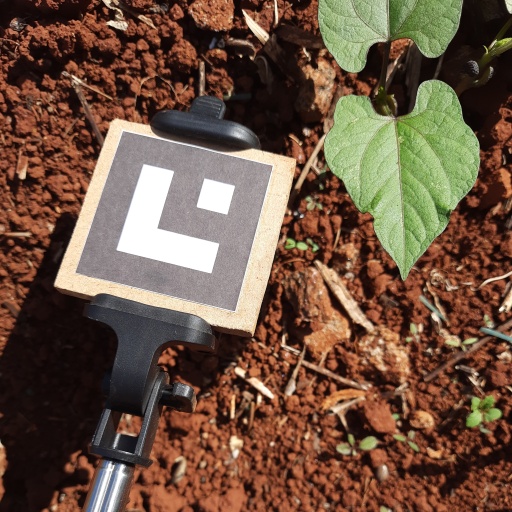
Observations: wavy surface, no eating holes, under sunlight